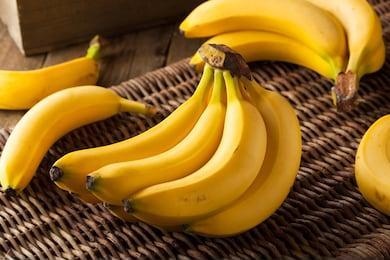
Label: banana